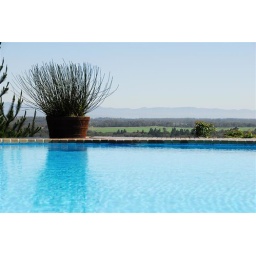
Plant in a pot by a swimming pool with green field and mountains in the background